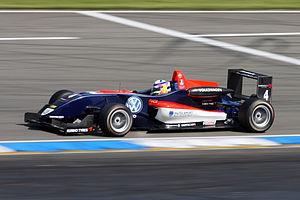
Jean-Karl Vernay, né le 31 octobre 1987 à Villeurbanne, est un pilote automobile français.
Signature, également connue sous les noms Signature Team, Signature Racing, Signature-Plus, Signatech-Nissan ou Signatech-Alpine, est une écurie française de sport automobile engagée dans différents championnats. Son siège est situé à Bourges dans le Cher.